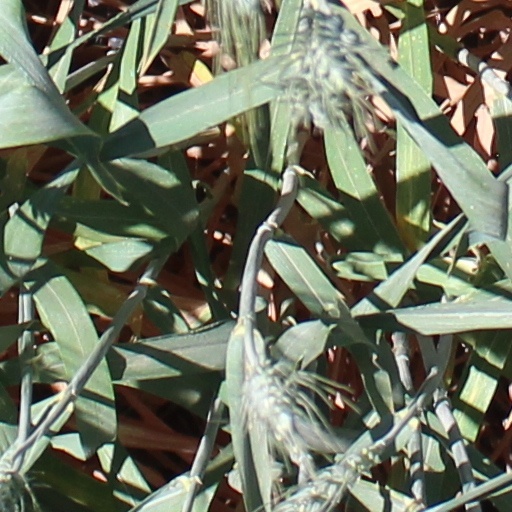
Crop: wheat